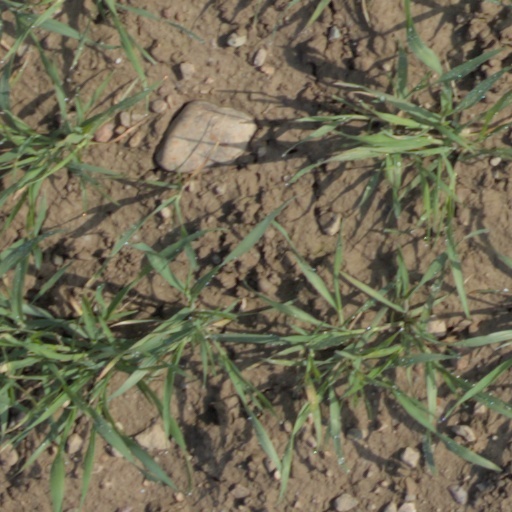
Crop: wheat